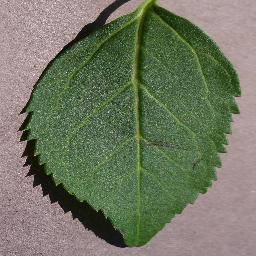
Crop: cherry
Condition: (including_sour)_healthy